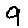
Label: 9